Walter Robins

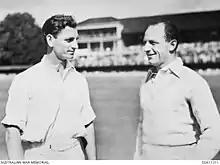
Robins (right) and Carmody at Lord's, England XI v Dominions, 1943

Robins played all his cricket as an amateur and, not being independently wealthy, had to find employment when he left Cambridge in 1928 without taking a degree. As a result, business commitments often restricted Robins's ability to pursue his cricket career, both at county and international level. Initially he worked for Sir Julien Cahn in the latter's furniture business. Cahn, an avid cricket enthusiast, employed numerous cricketers who formed the backbone of his private XI, which played first-class cricket throughout the 1930s. Later, Robins worked in Stafford, Knight & Co. Ltd., a successful family Lloyd's insurance brokerage in the City, which was probably established with Cahn's help. He went on to become Managing Director and later Chairman.